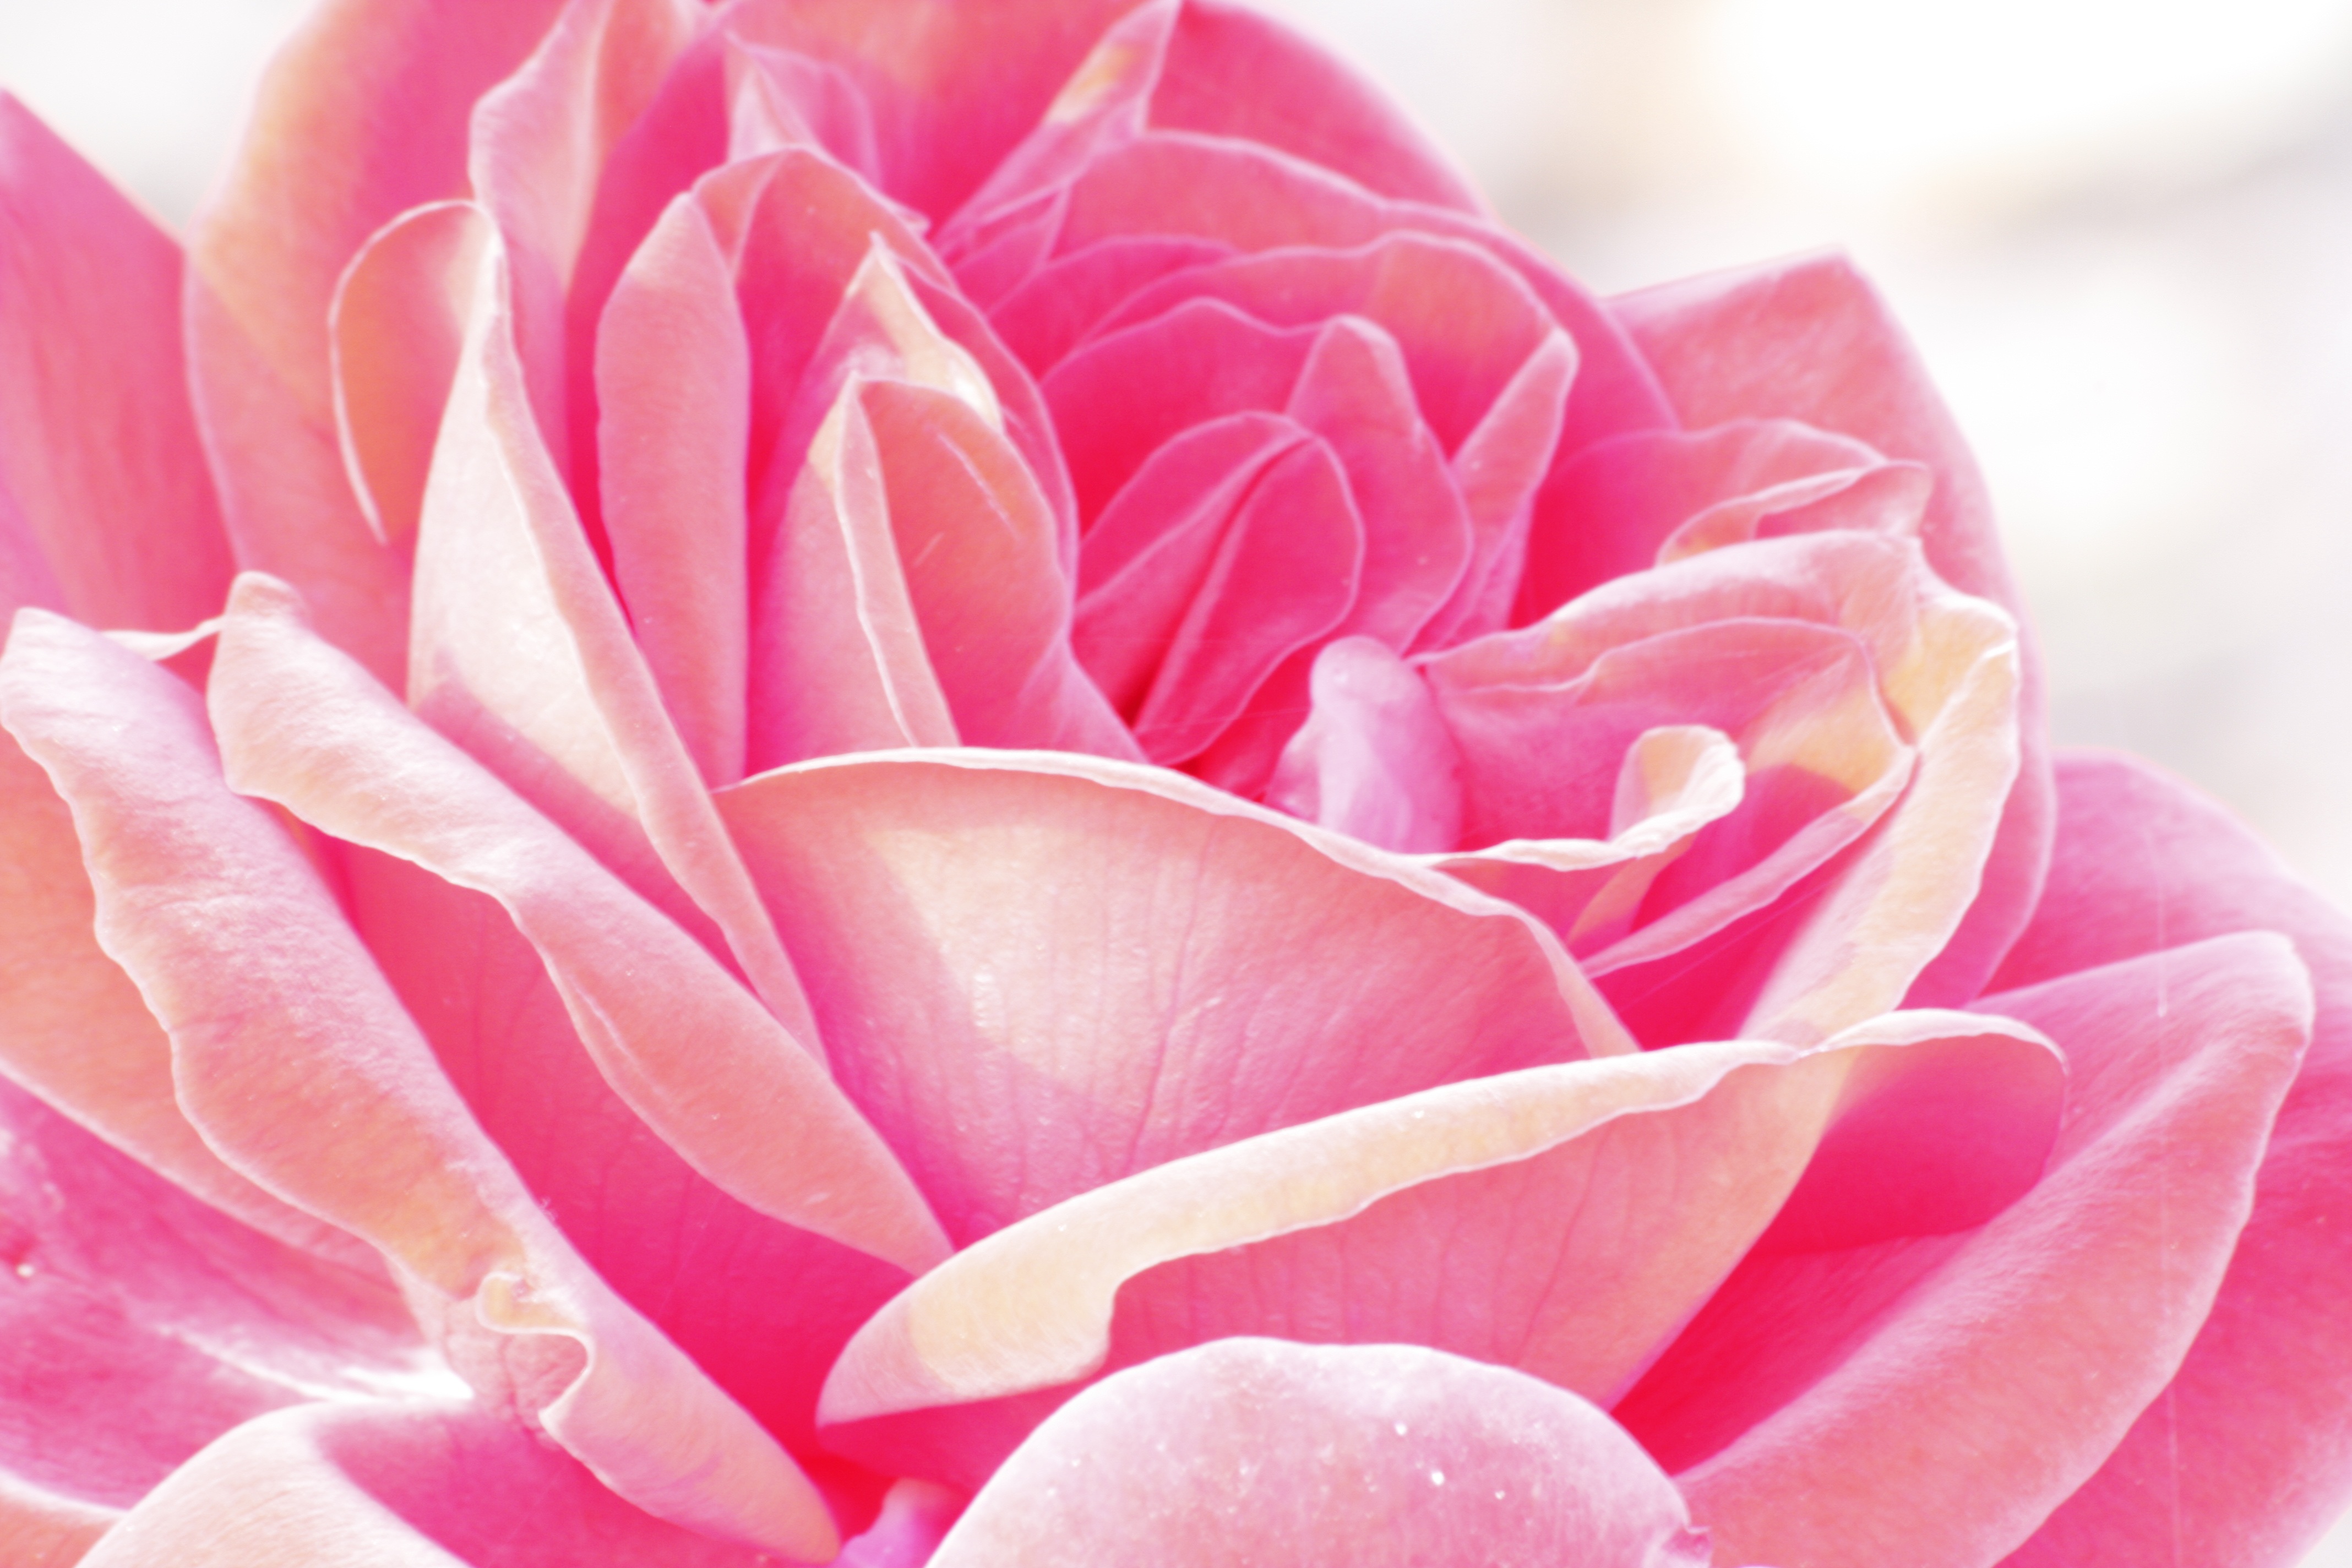
blossom, plant, flower, petal, bloom, summer, rose, spring, garden, pink, beautiful, peony, noble, macro photography, flowering plant, garden roses, land plant